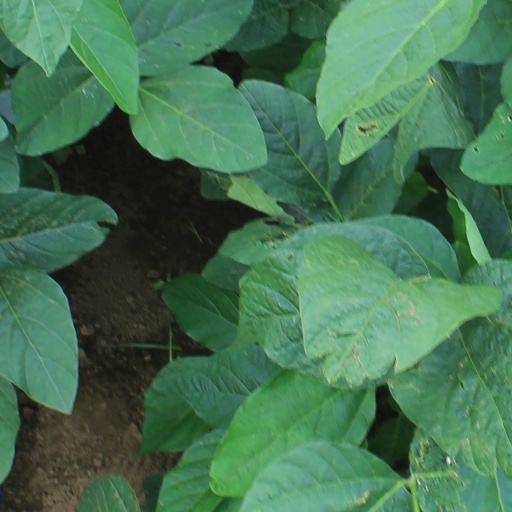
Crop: soybean